Wedgwood scale

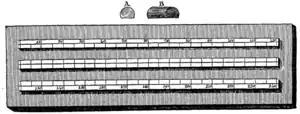
A device for converting the diameter of the annealed clay cylinder into the Wedgwood temperature.

A 0.5-inch-diameter cylinder made from pipe clay was dried at the temperature of boiling water. This would prepare it for heating in the oven in which the temperature was to be measured. During the annealing, sintering (merging) of fine particles resulted in contraction of clay. After cooling, the temperature was evaluated from the diameter difference before and after heating assuming that the contraction is linear with temperature.